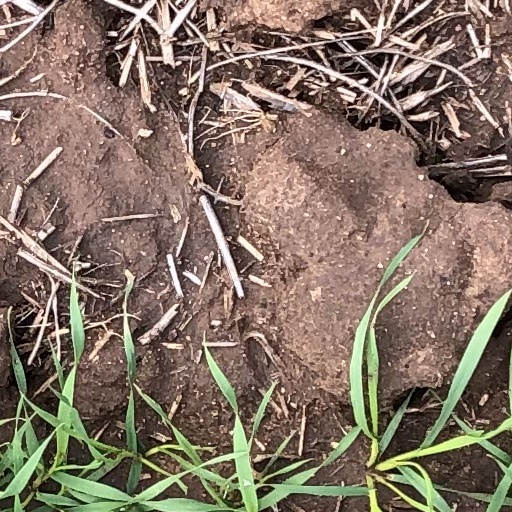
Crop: wheat